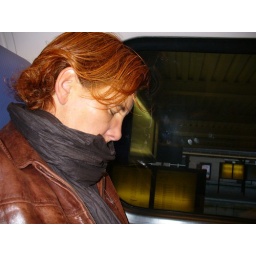
sleeping in train